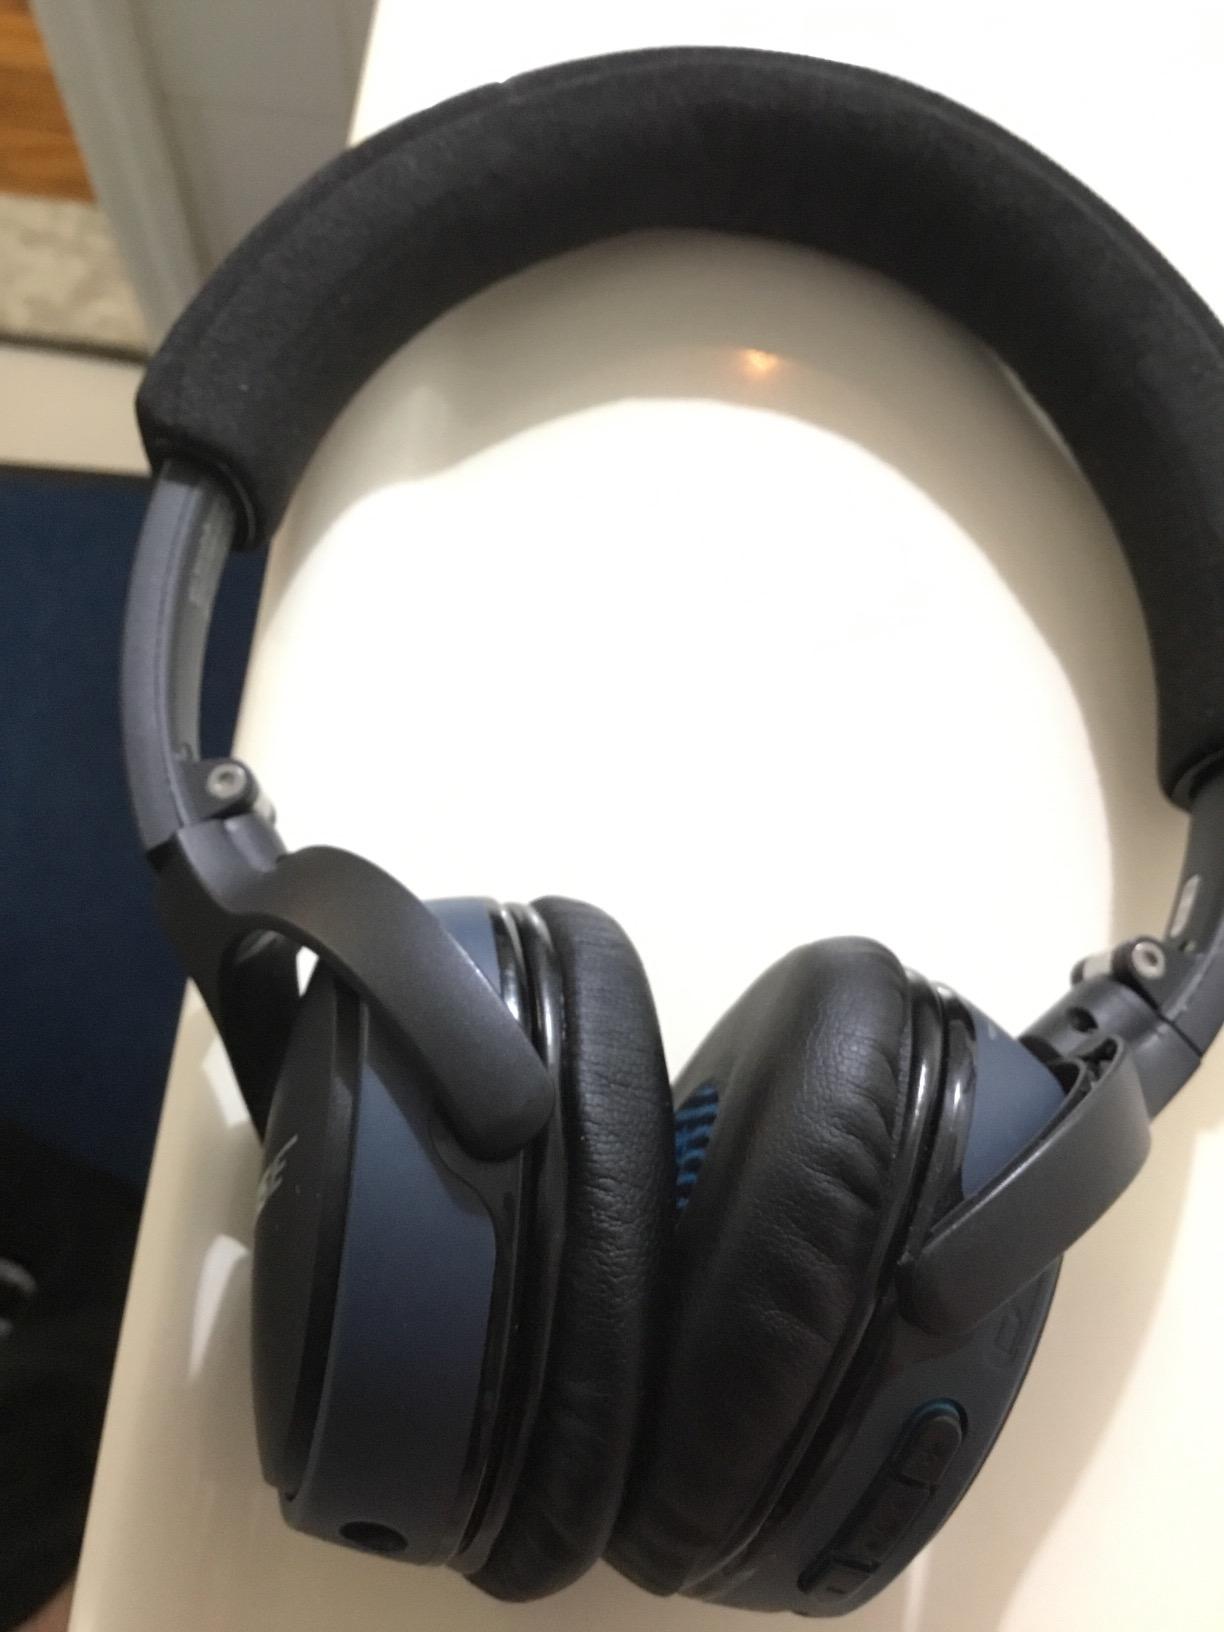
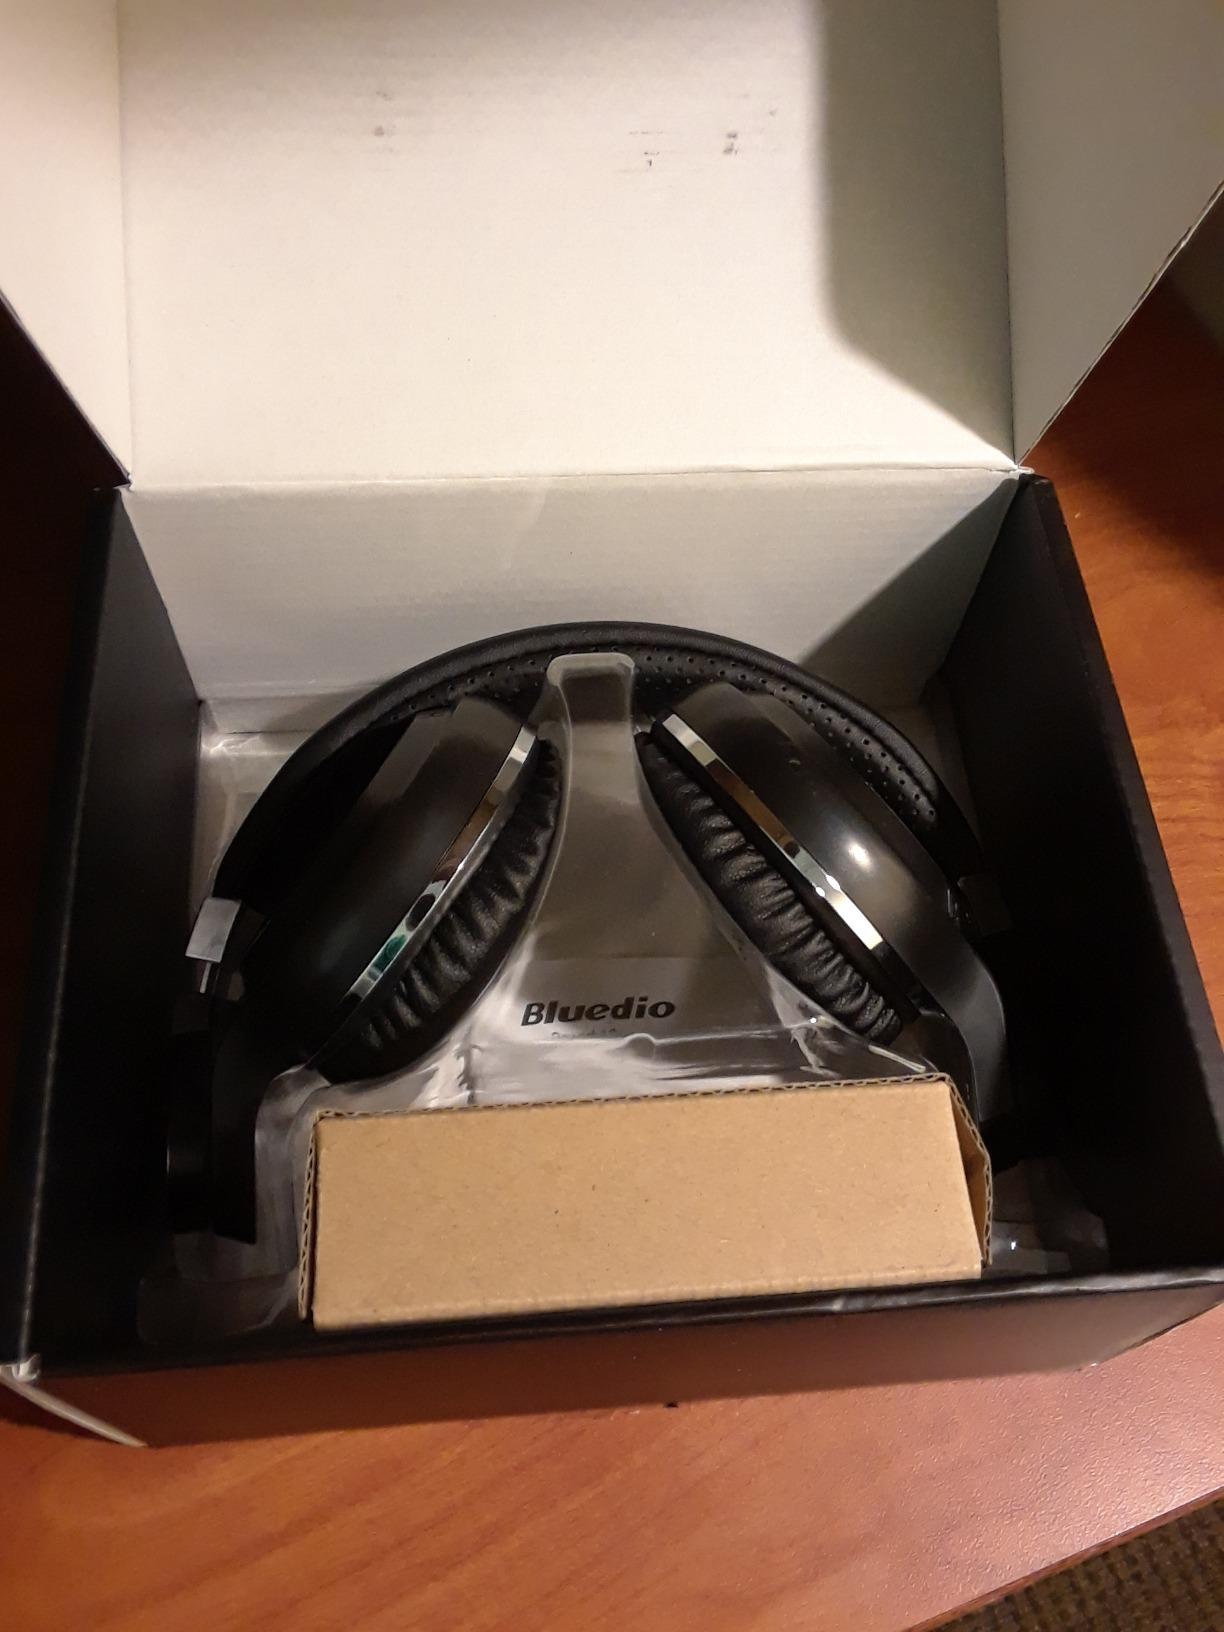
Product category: headphones
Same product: no